House of Orléans

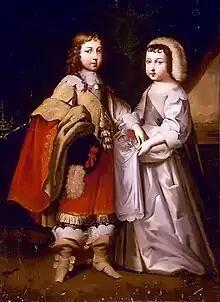
Louis XIV and his younger brother Le Petit Monsieur

In 1709, the 5th prince de Condé died. He was the "premier prince du sang" and head of the "House of Bourbon-Condé". As a result of this death, the title of "premier prince" passed to the House of Orléans, as they were closer in blood to the throne of France. But since the two senior males of that line held higher rank as, respectively, "fils de France" and "petit-fils de France", they did not make use of the title and had no need of its attached prerogative; a household and retinue maintained at the expense of the Crown.